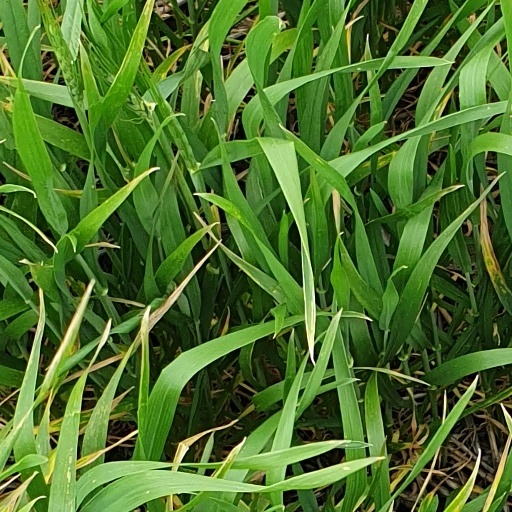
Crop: wheat